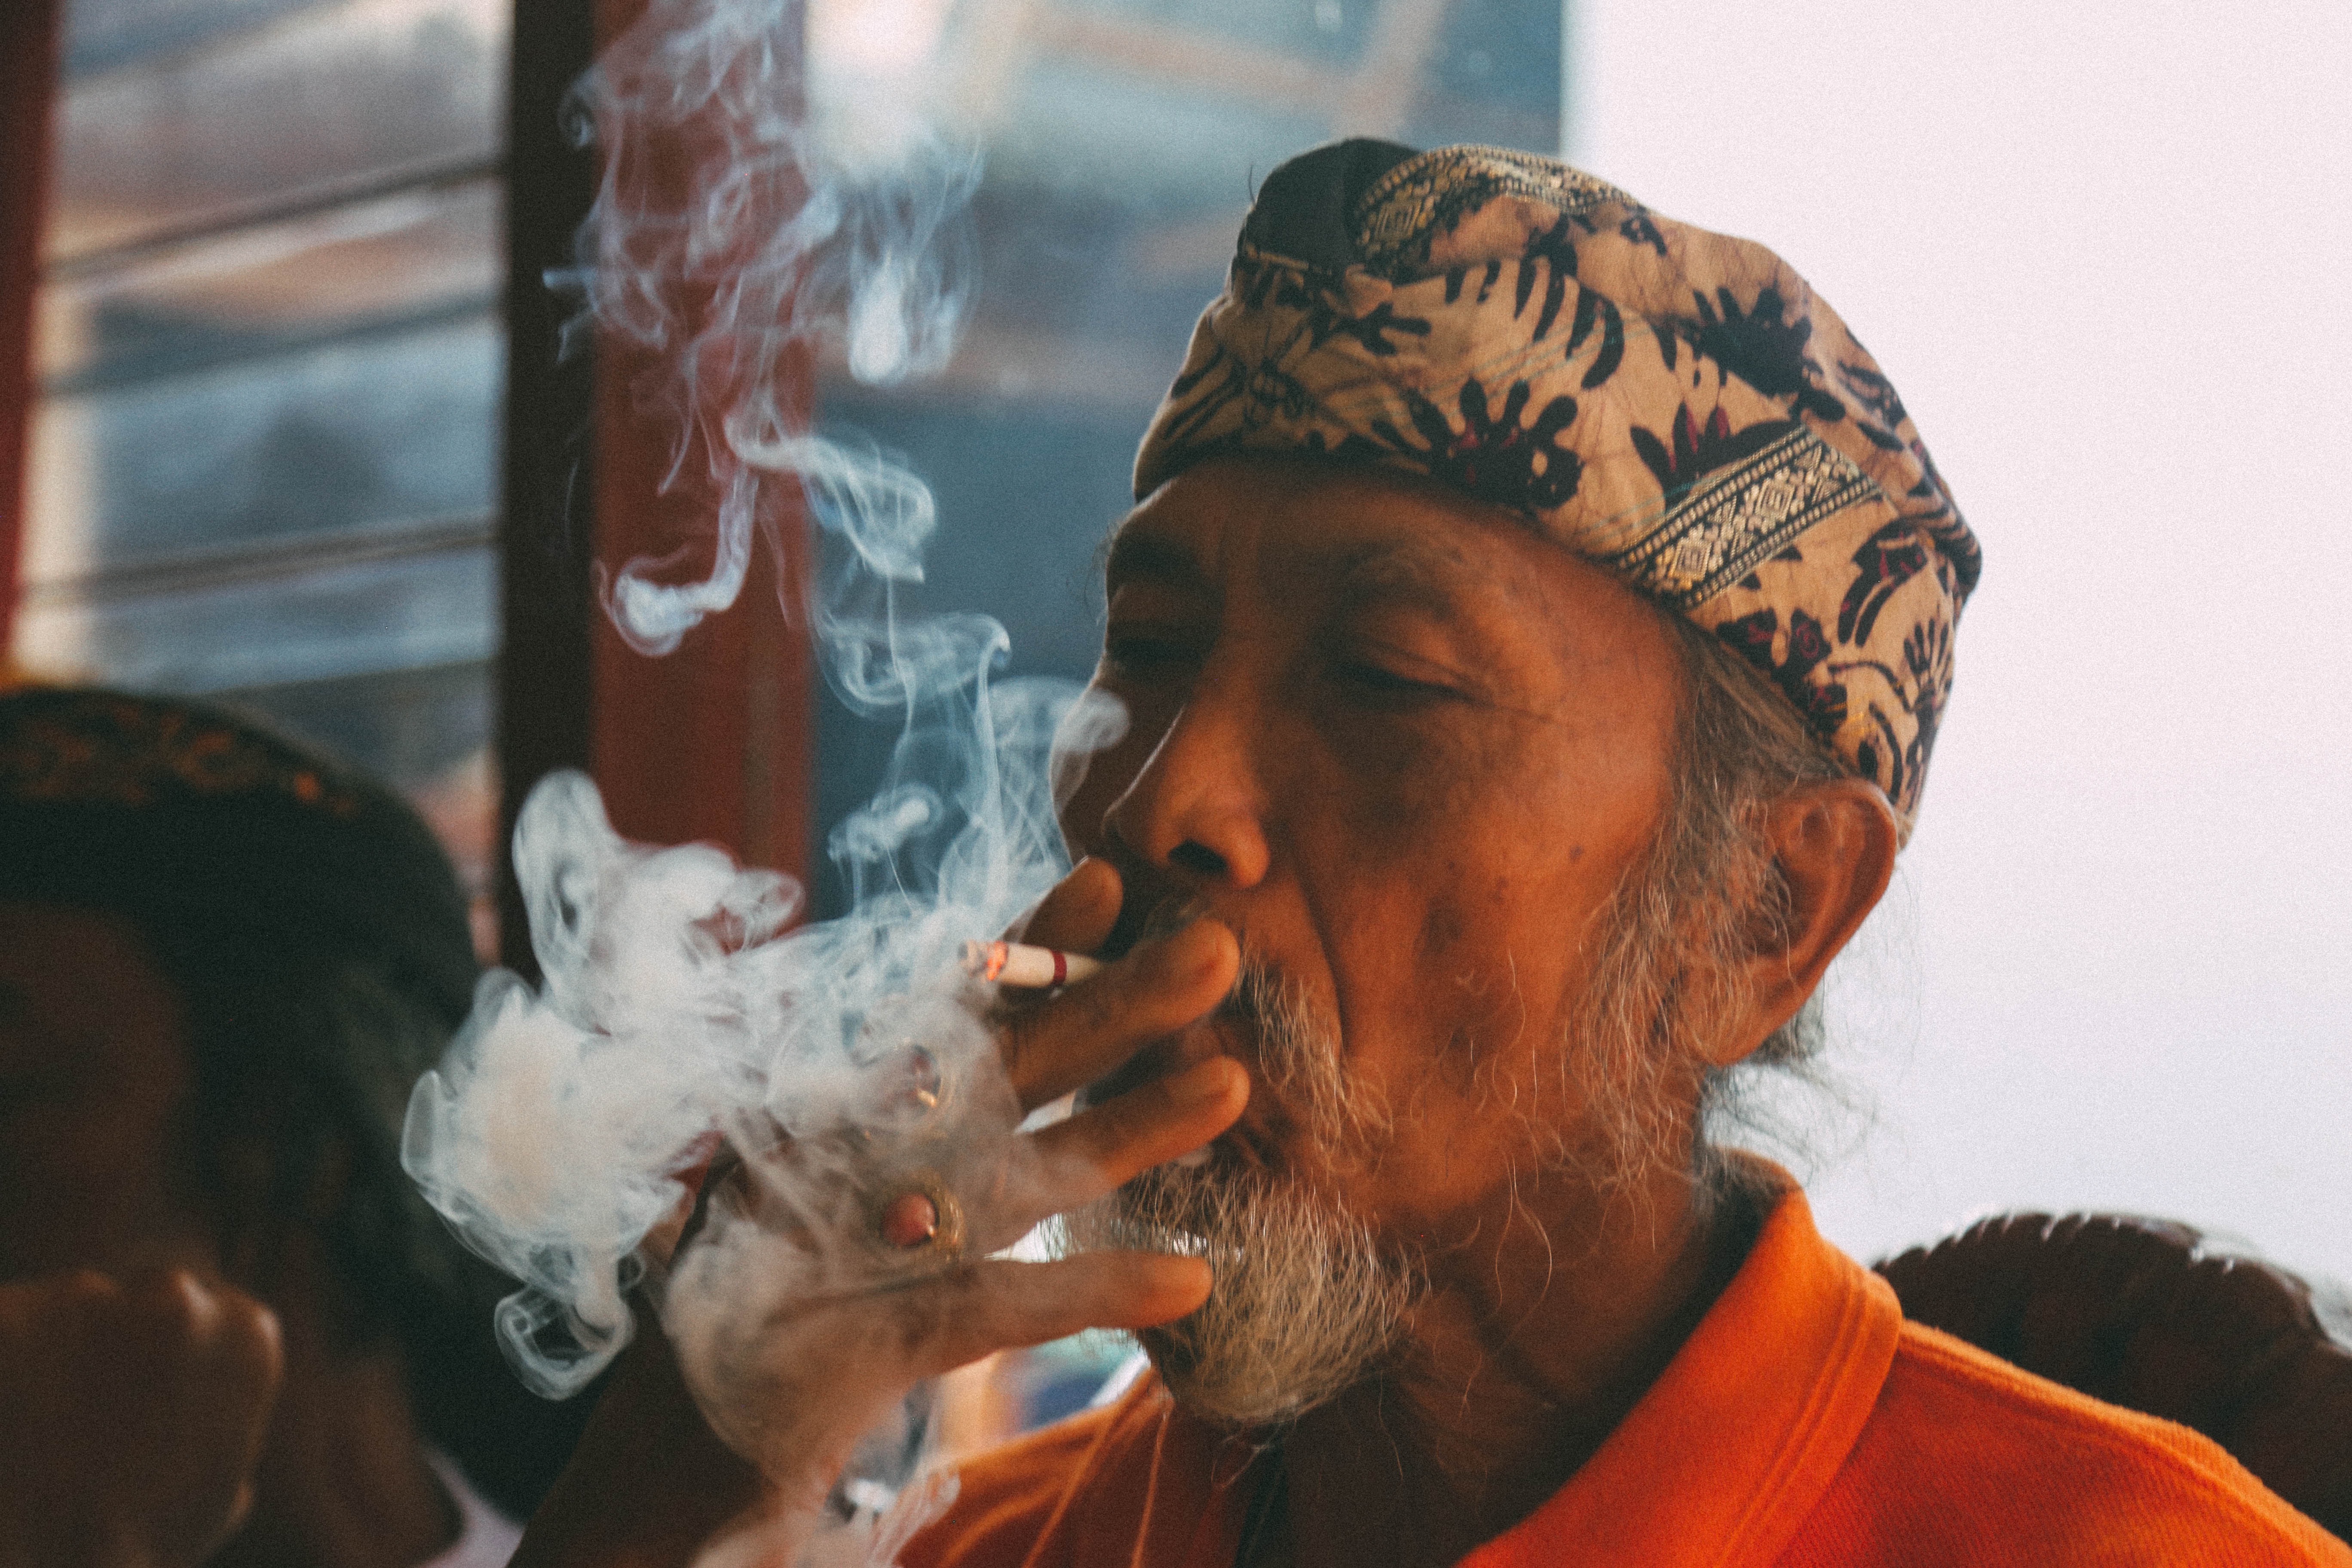
man, person, smoke, smoking, cigarette, temple, head, facial hair